SpaceX

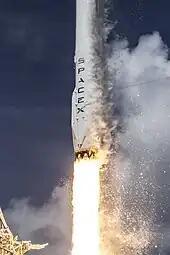
Launch of Falcon 9 carrying ORBCOMM OG2-M1, July 2014

SpaceX launched the first commercial mission for a private customer in 2013. In 2014, SpaceX won nine contracts out of the 20 that were openly competed worldwide. That year Arianespace requested that European governments provide additional subsidies to face the competition from SpaceX. Beginning in 2014, SpaceX capabilities and pricing also began to affect the market for launch of U.S. military payloads, which for nearly a decade had been dominated by the large U.S. launch provider United Launch Alliance (ULA). The monopoly had allowed launch costs by the U.S. provider to rise to over over the years. In September 2014, NASA's Director of Commercial Spaceflight, Kevin Crigler, awarded SpaceX the Commercial Crew Transportation Capability (CCtCap) contract to finalize the development of the Crew Transportation System. The contract included several technical and certification milestones, an uncrewed flight test, a crewed flight test, and six operational missions after certification.